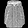
Label: Coat